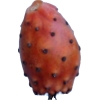
Label: cactus_fruit_red